2015 Pan American Games Athletes' Village

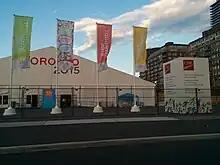
The Welcome Centre of the Pan-Am Athlete's Village

The Athlete's village for the 2015 Pan American Games and 2015 Parapan American Games cost $735 million CAD and had the capacity to hold up to 7,200 athletes and officials. After the games the village was converted to 746 market priced condos, 41 market-priced town homes, 250 affordable-rent apartments, 257 student dormitory units for George Brown College, office and retail units, and a YMCA recreation centre. The Athlete's Village was located in the West Don Lands along Front Street between Bayview Avenue and Cherry Street in Toronto. The development was certified LEED Gold. Five satellite villages (all hotels and university residences) were also used to house athletes that were competing in venues far from the main village.